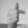
ASL letter: T